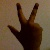
The image shows a hand gesture representing the number 3 in Indian Sign Language.